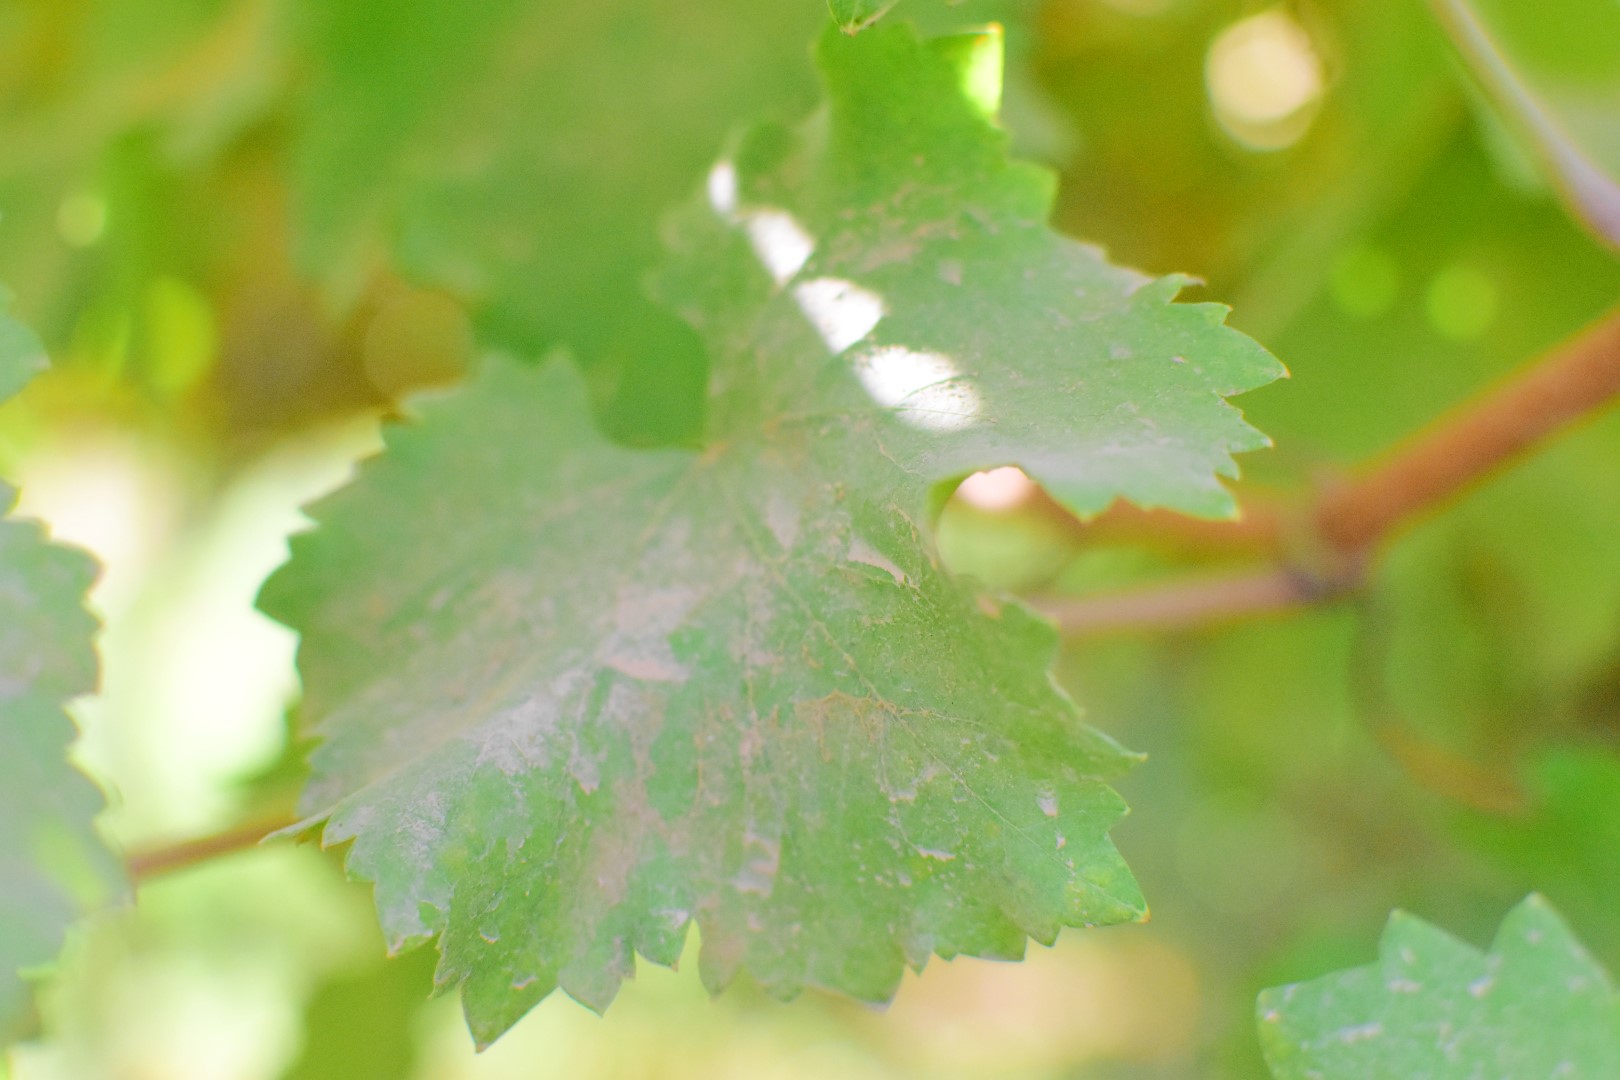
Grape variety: Deas Al-Annz